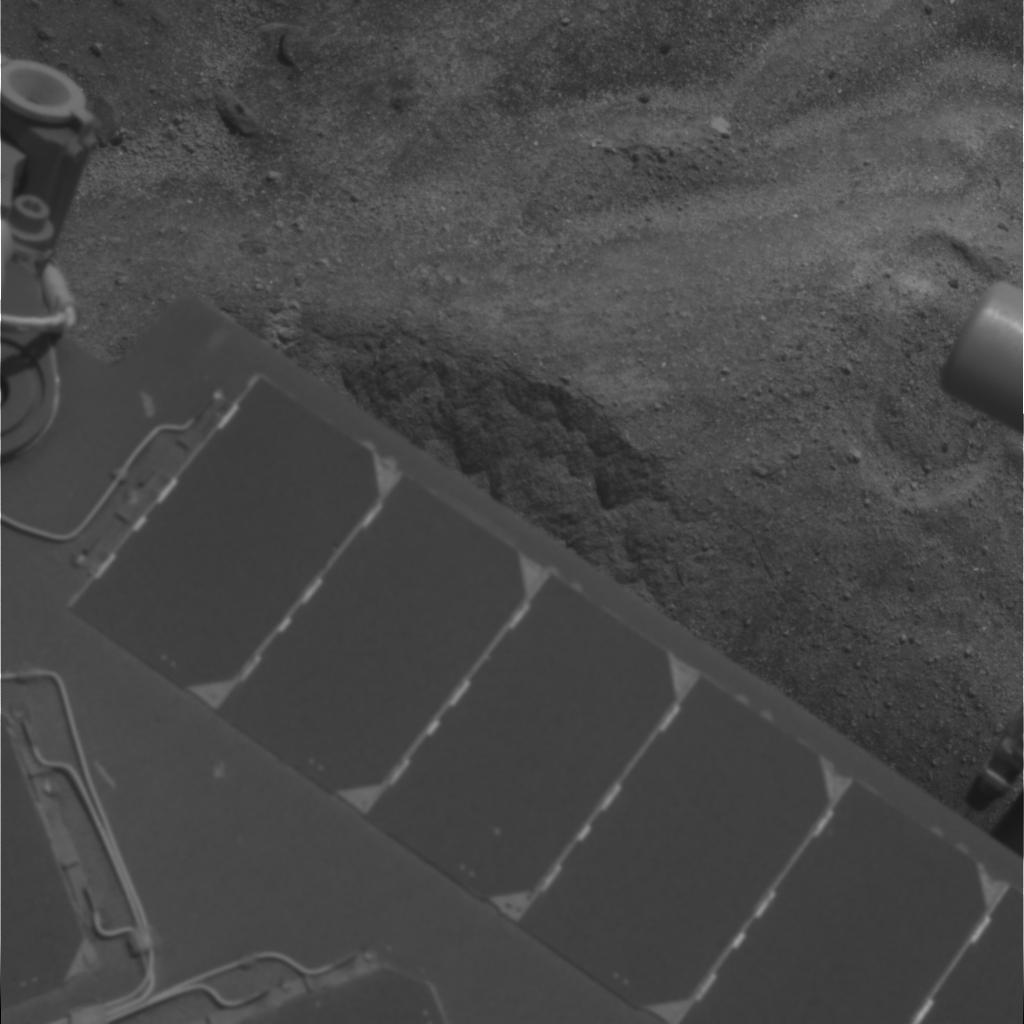
Surface features visible: Rover Deck, Clasts, Soil, Nearby Surface, Rover Parts